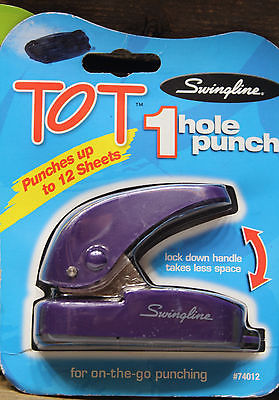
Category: stapler